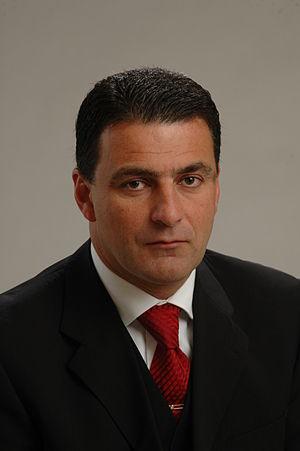
Aleksandrs Mirskis est un homme politique letton, membre du Parti de l'harmonie nationale, formation sociale-démocrate, représentant les intérêts de la minorité russe.
Cet article présente la liste des députés européens de Lettonie pour la mandature 2009-2014, élus lors des élections européennes de 2009 en Lettonie.